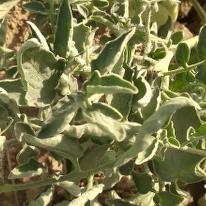
Crop: Tomato
Condition: virosis-d